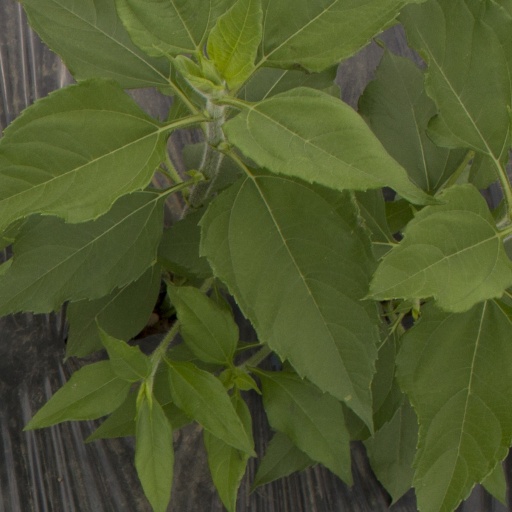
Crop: Jerusalem artichoke